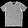
Label: T - shirt / top